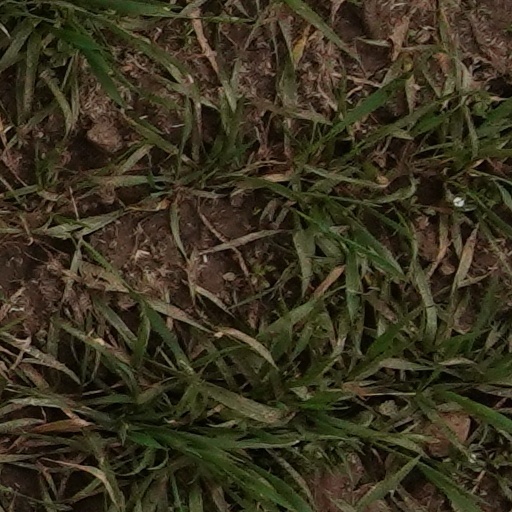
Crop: wheat